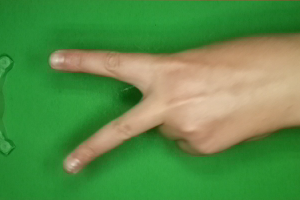
Label: scissors